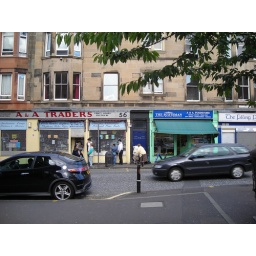
Our door is the blue one in the middle. The shops all around make living here very convenient.